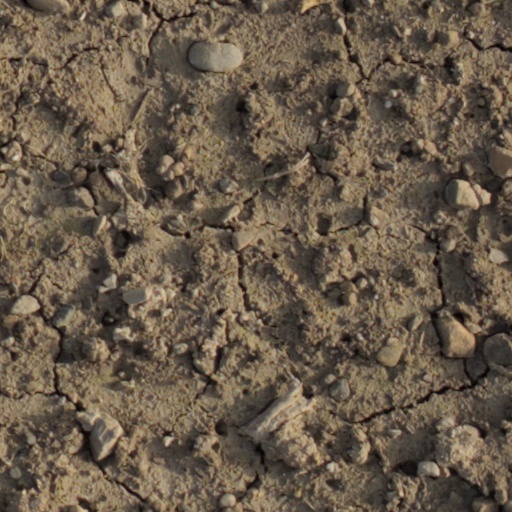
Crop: wheat